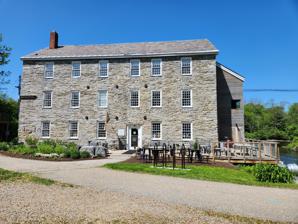
Building: Stone Mill (Middlebury, Vermont)
Country: United States of America
Year built: 1840
United States historic place Stone Mill U.S. National Register of Historic Places U.S. Historic district Contributing property Location 3 Mill St. Middlebury, Vermont Coordinates 44°1′5″N 73°10′15″W / 44.01806°N 73.17083°W / 44.01806; -73.17083 Area 1 acre (0.40 ha) Built 1840 ( 1840 ) Part of Middlebury Village Historic District ( ID76000223 \) NRHP reference No. 73000181 Significant dates Added to NRHP April 11, 1973 Designated CP November 13, 1976 Waterfalls Suite, The Rooms at The Stone Mill The Frog Hollow Stone Mill , or as it is now referred to, The Stone Mill , is a historic industrial building at 3 Mill Street in Middlebury, Vermont .  Built in 1840, it is an important local reminder of the town's industrial past, and was listed on the National Register of Historic Places in 1973. It presently houses a restaurant, a public market, event space and four hotel rooms as part of an extensive renovation conducted in 2019. Description and history The former Frog Hollow Stone Mill stands on the south bank of Otter Creek , at a point where the normally north-flowing river bends to the west.  The mill is located a short way west of downtown Middlebury.  The building is four stories in height, and is built out of locally quarried stone laid in irregular courses.  It is covered by a gabled roof.  The main facade, facing south toward Mill Street, is symmetrical, with recessed loading bay entrances at the center of each level, flanked on each side by sash windows.  A loading boom projects above the top level in the gable.  The interior of the building, including some of its internal structural elements, reflect alterations due primarily to a history of fires with which it was plagued. Industrial use of the mill site began early in Middlebury's history, with a grist mill built there in 1789.  In 1812, the mill was converted to cotton textile production, and in 1835 the Middlebury Manufacturing Company was founded.  The present building was erected in 1840, and underwent a number of ownership changes, fires, and other alterations into the 20th century.  It was acquired by the town in the early 1970s, and was a student art space for Middlebury College . In 2019 the College sold the property to Community Barn Real Estate, a local development firm owned by Stacey Rainey and Mary Cullinane. After approximately a year of renovations, including making the building ADA accessible, The Stone Mill was re-opened as a central hub for Addison County locals and visitors alike. With a boutique hotel, event space, a public market and The Mad Taco, this historic building has been re-invented once again. Public Market Retail Floor See also National Register of Historic Places listings in Addison County, Vermont References